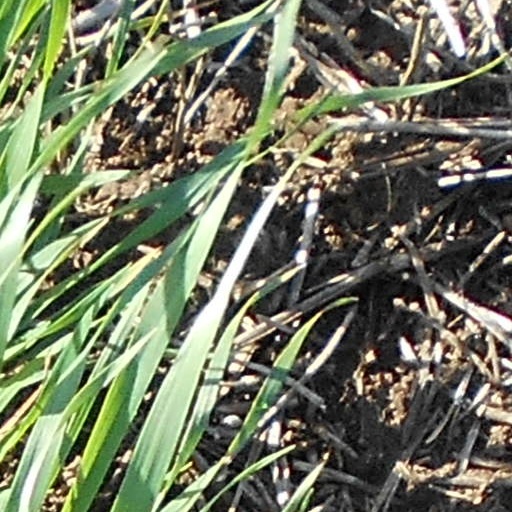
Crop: wheat